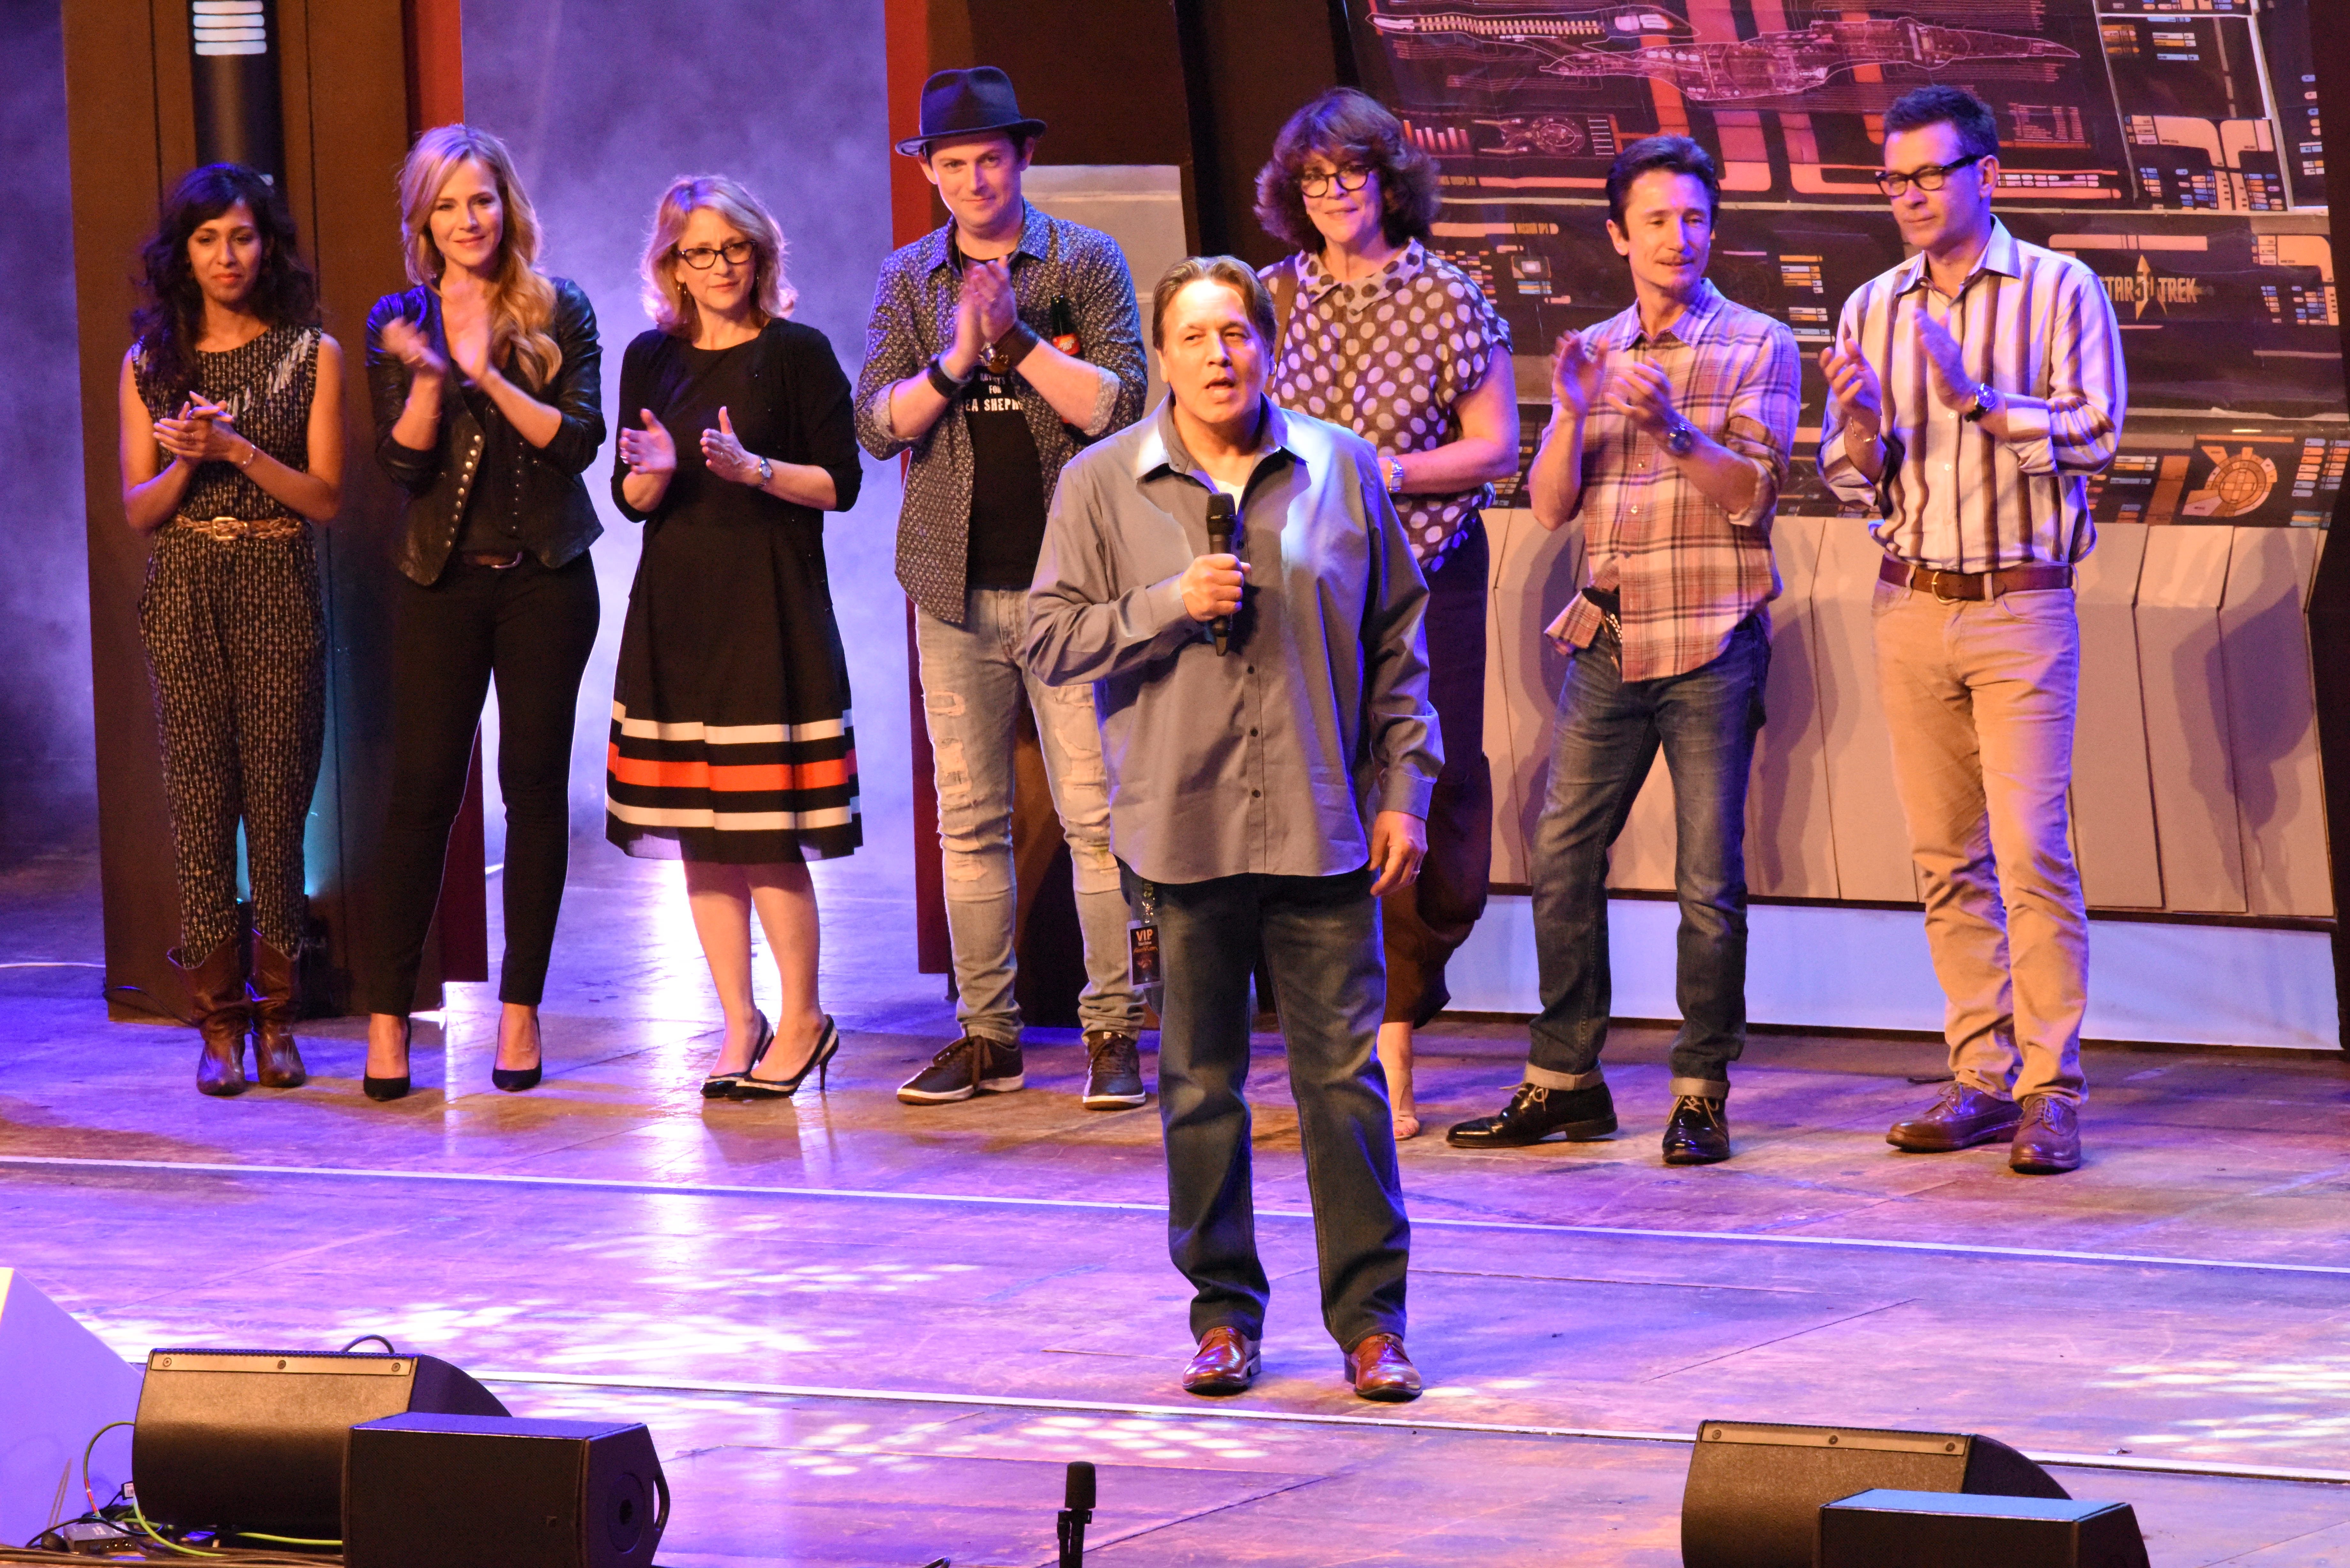
fog, adventure, dawn, film, hollywood, audience, construction, space, shadow, glide, musician, float, performance art, theatre, stage, expedition, performance, starry sky, singing, planet, spaceship, entertainment, actor, progress, canvas, forward, performing arts, orbit, science fiction, space travel, star trek, robert beltran, tv series, tv show, space cruiser, technology and nature, musical theatre